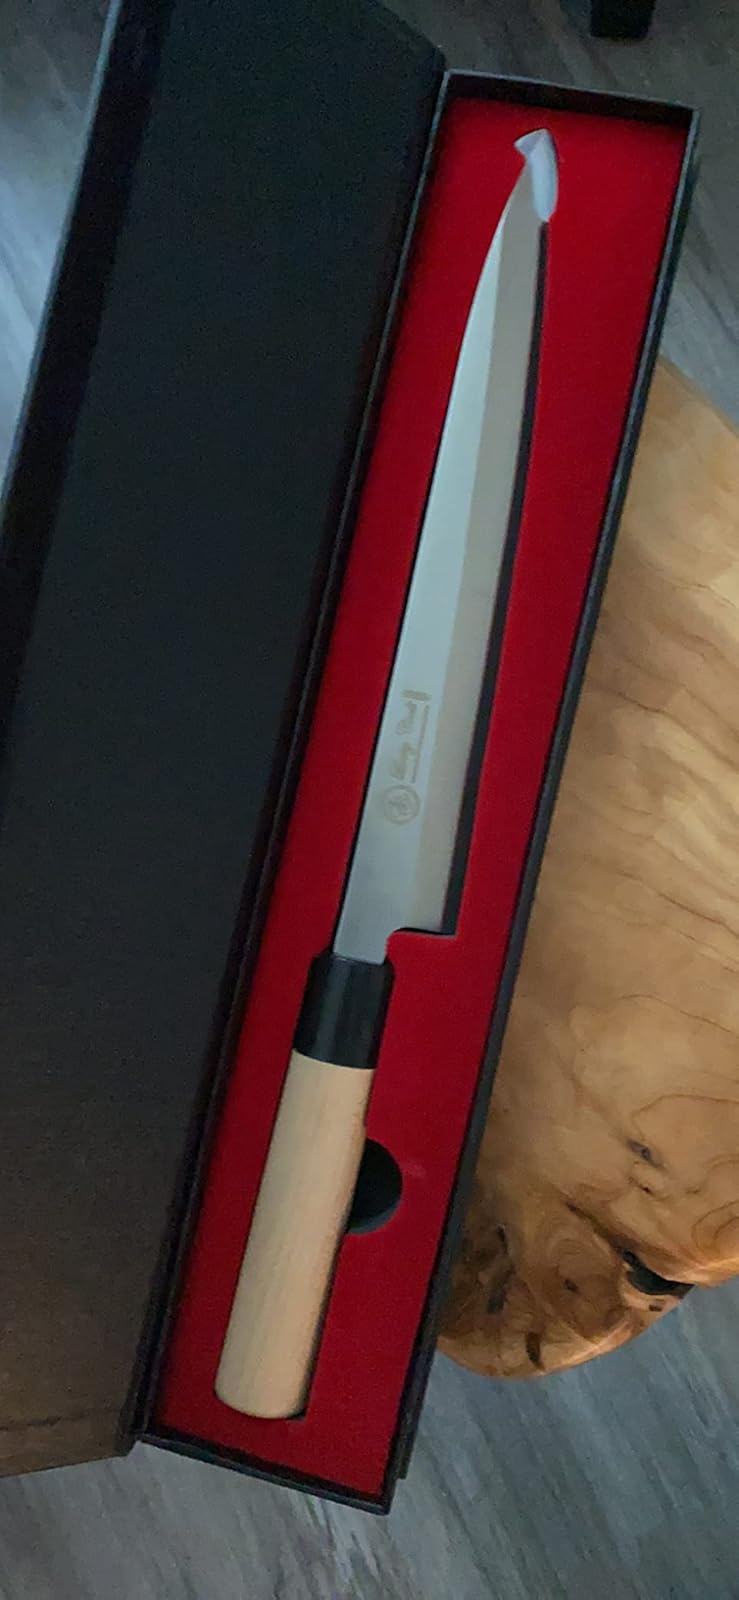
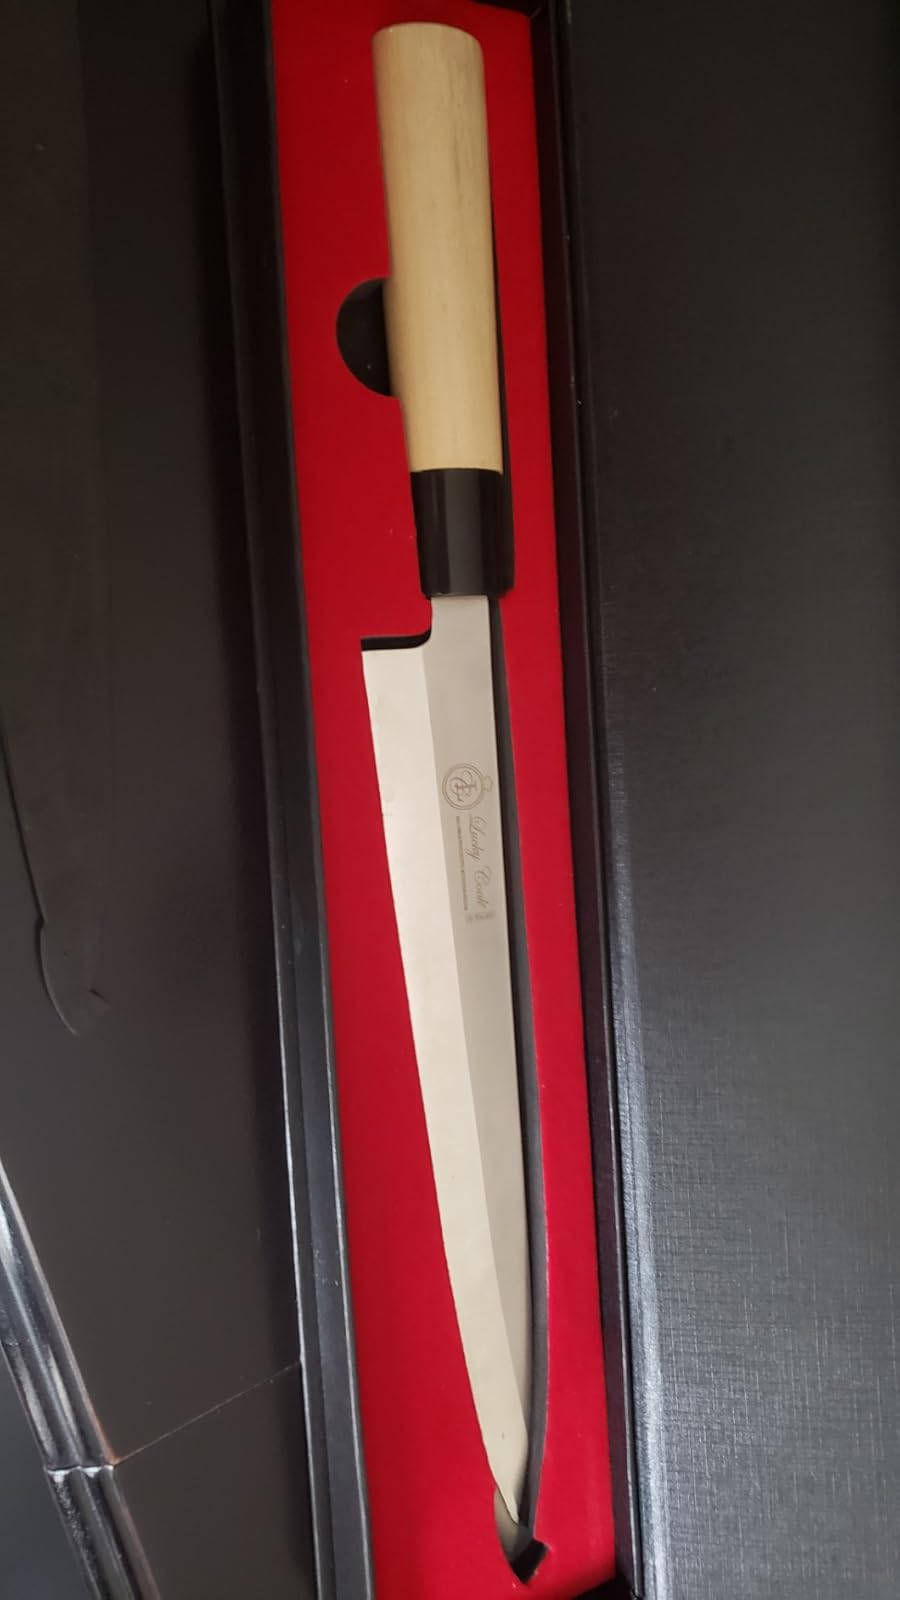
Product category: items_knife
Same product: yes